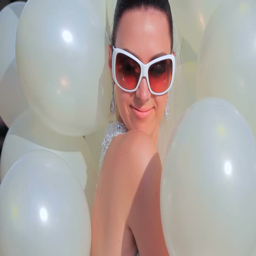
frames : happy bride with lots of white balloons in on the beach